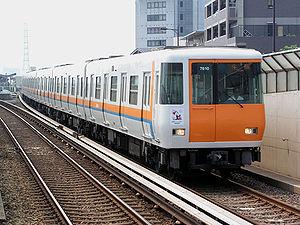
La ligne Chūō est une ligne du métro d'Osaka au Japon. Elle relie la station de Cosmosquare à celle de Nagata. Longue de 17,9 km, elle traverse Osaka d'ouest en est en passant par les arrondissements de Suminoe, Minato, Nishi, Chūō et Higashinari, puis elle dessert la ville de Higashiōsaka. Sur les cartes, sa couleur est verte et est identifiée avec la lettre C.
La ligne Kintetsu Keihanna est une ligne ferroviaire du réseau Kintetsu située dans les préfectures d'Osaka et Nara au Japon. Elle relie la gare de Nagata à celle de Gakken Nara-Tomigaoka. La ligne prolonge la ligne Chūō du métro d'Osaka vers l'est.